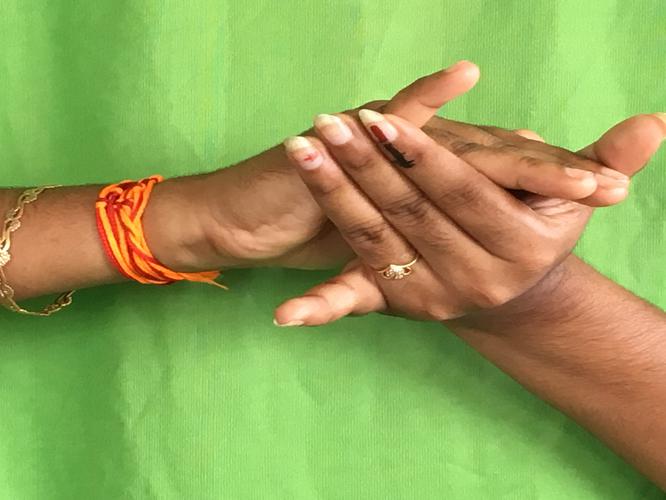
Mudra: Kurma
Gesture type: double_hand